Constant Moyaux

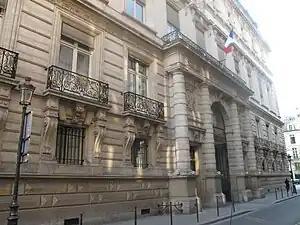
Headquarters of the Cour des Comptes, from a plan by Moyaux; completed after his death.

While attending festivities in his honor, in Anzin, he fell and skinned his head. The wound became infected, and he died of tetanus while undergoing treatment at the Institut Pasteur. His books and papers were bequeathed to the library in Anzin. The Musée des Beaux-Arts de Lille maintains a collection of his drawings.